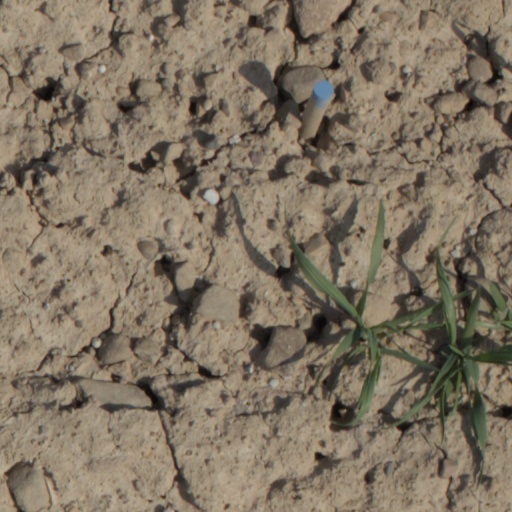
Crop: wheat